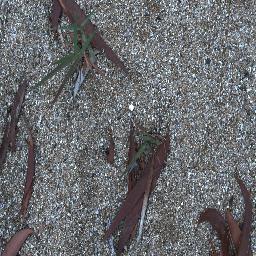
Label: negative